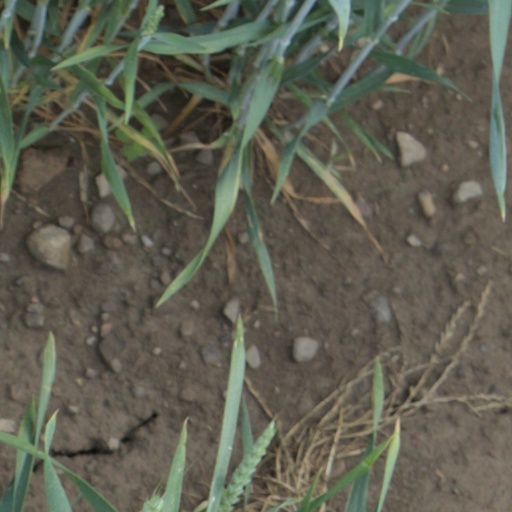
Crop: wheat